William S. Hart

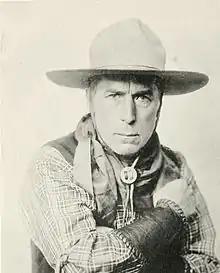
Hart, c. 1920

After Hart retired from film making he began writing short stories and book-length manuscripts. His published books are: